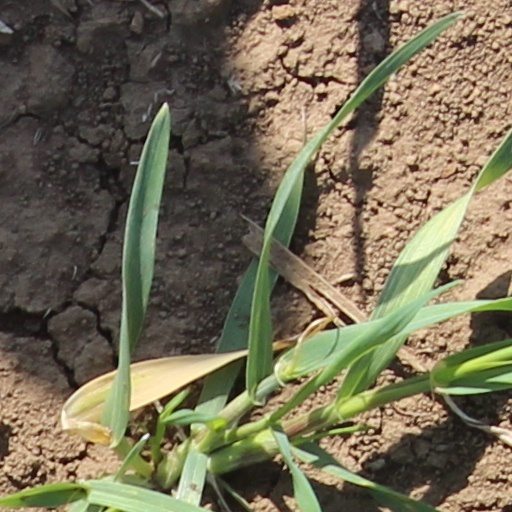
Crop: wheat